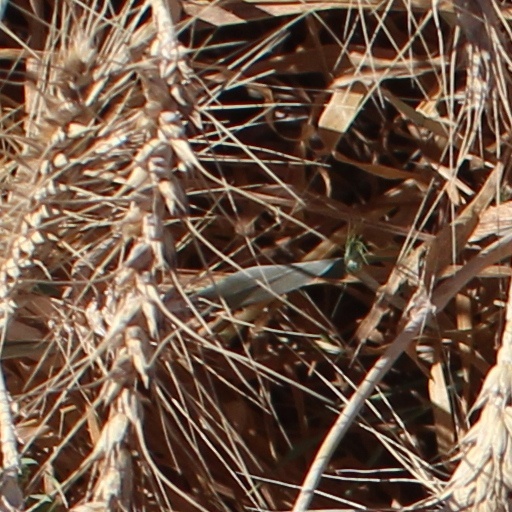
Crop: wheat